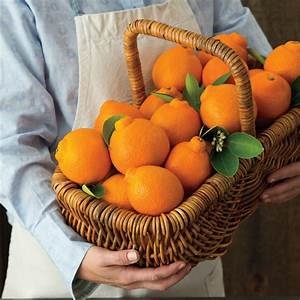
Label: mandarine